JUNQ and IPOD

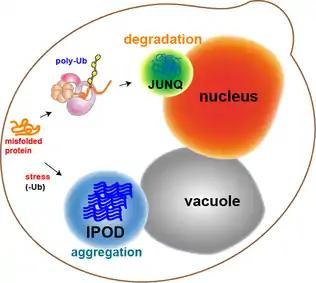
Eukaryote cells sort misfolded proteins into two quality control compartments: JUNQ and IPOD, based on their ubiquitination state.

JUNQ and IPOD are types of cytosolic protein inclusion bodies in eukaryotes.